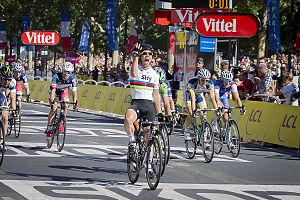
20e étape du Tour de France 2012.